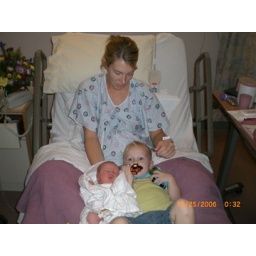
Mom and the boys laying in bed